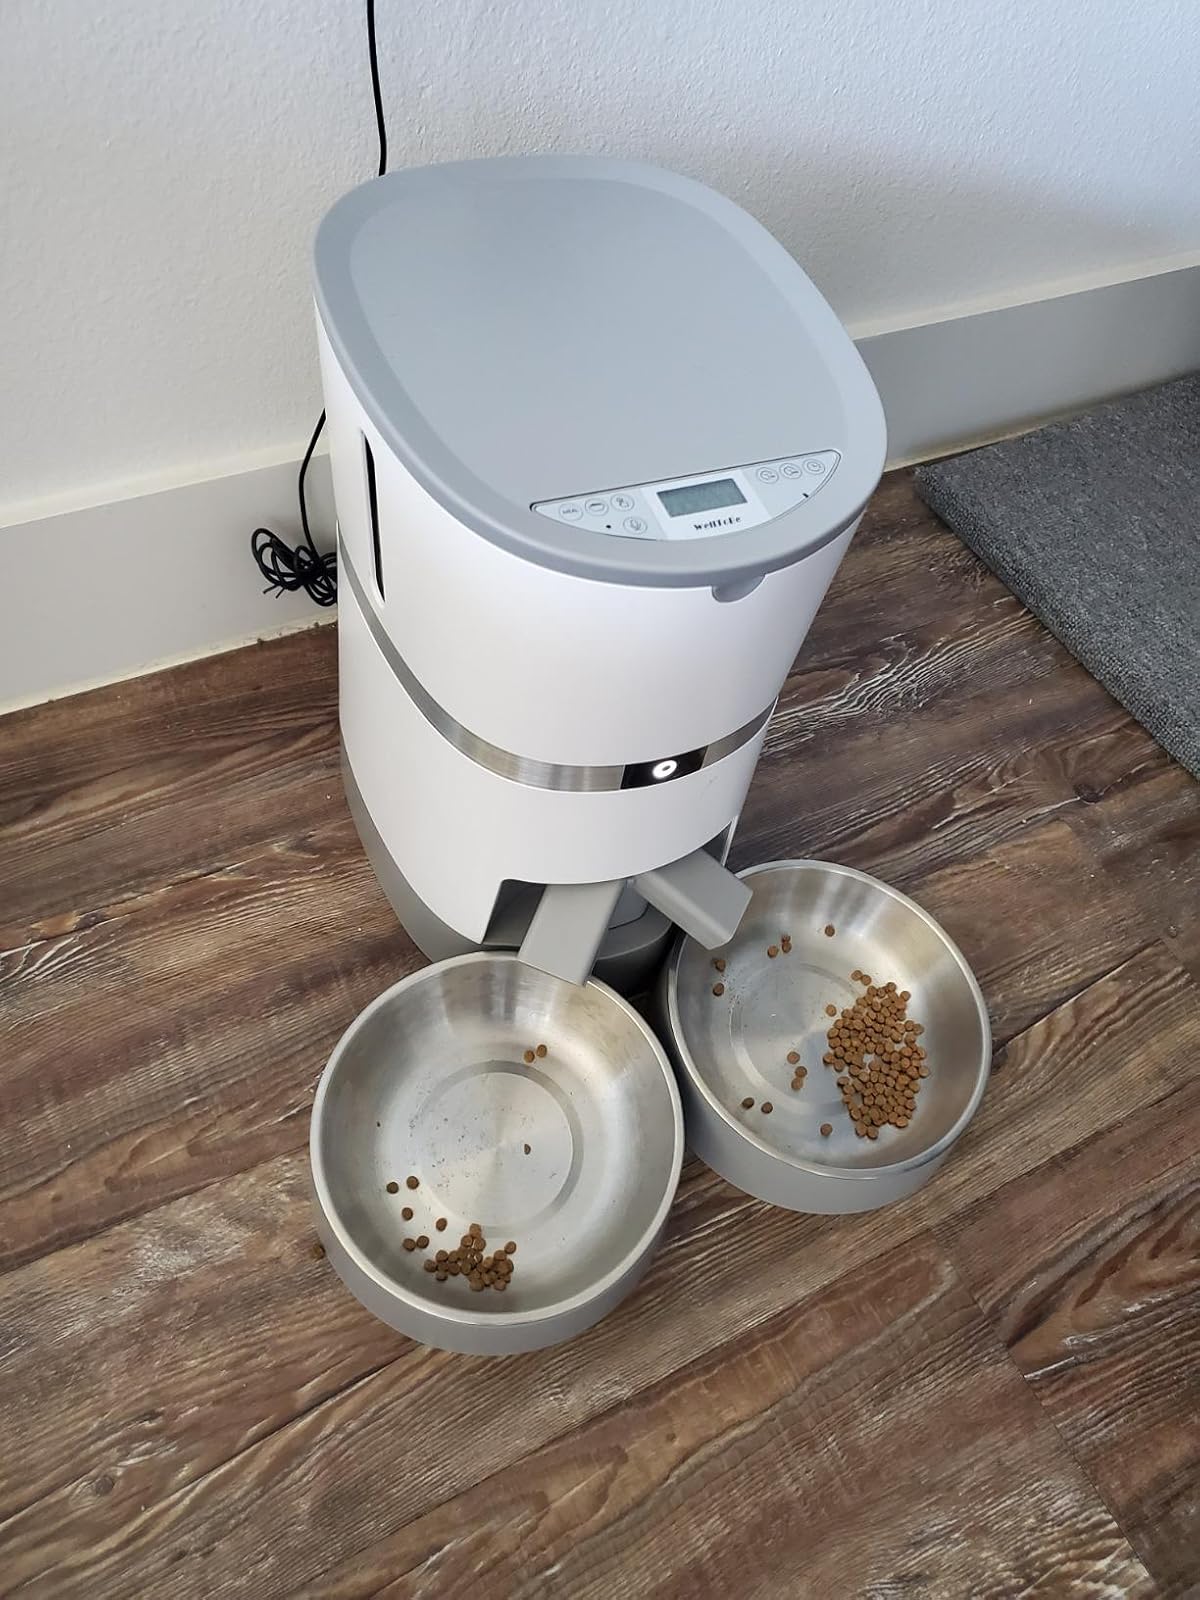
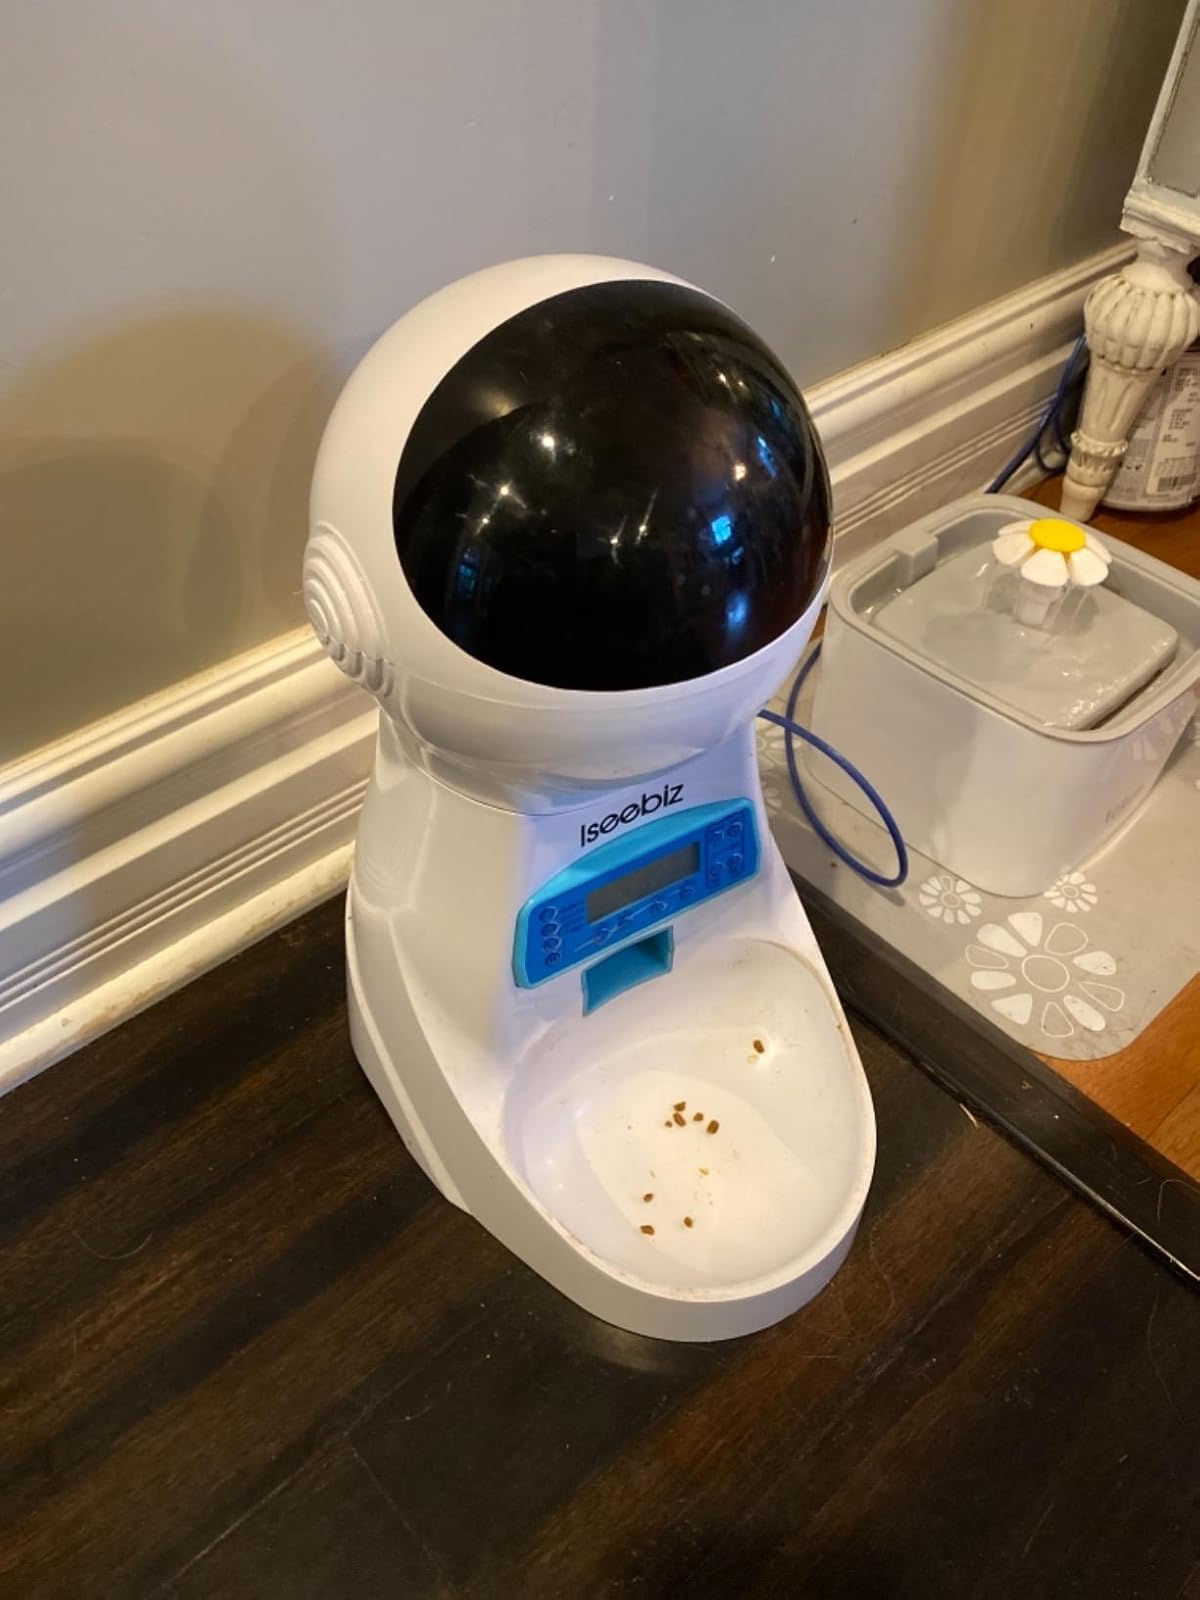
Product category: items_feeder
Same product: no